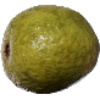
Label: guava